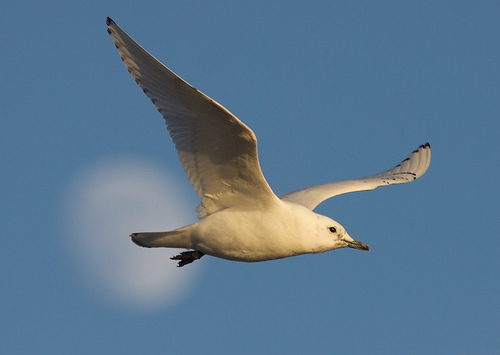
larger bird with big wings, a skinny black beak and almost all white feathersa large bird with a white body, gray wings, and a black and orange bill.
a large white bird with black dagger shaped bill, black webbed feet, a black tail, and black spots on the tips of its primaries.
this bird has a white overall body color with some black color on the tip of its wings.
this bird has black wingtips and black on the tip of his tail.
this bird is white with brown and has a long, pointy beak.
this bird has wings that are grey and has a white bellya medium sized white bird, with black tips on its primaries, and a pointed bill.
this bird has wings that are white and has an orange billthe bird has two large white wingbars and a long bill.
Species: Ivory Gull